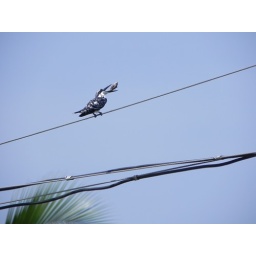
by my Nikon p100, I went by boat for bird watching, I shot it